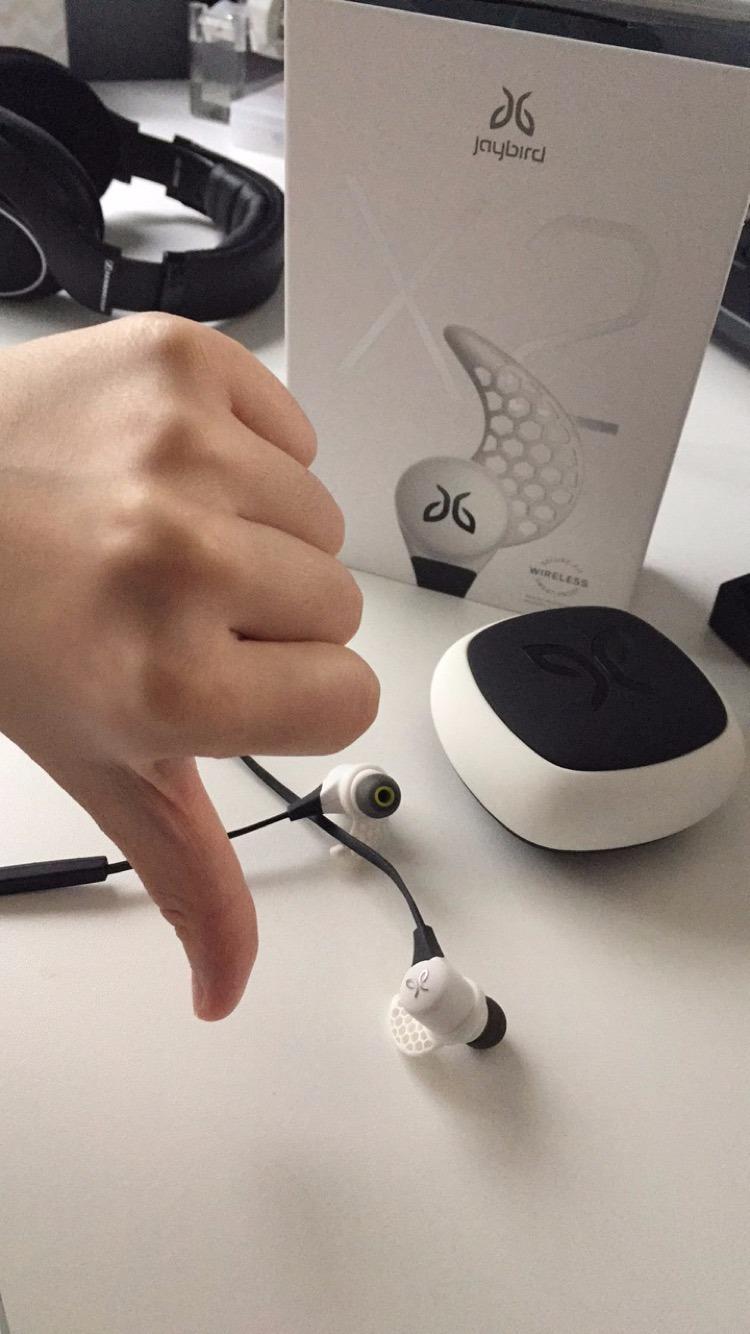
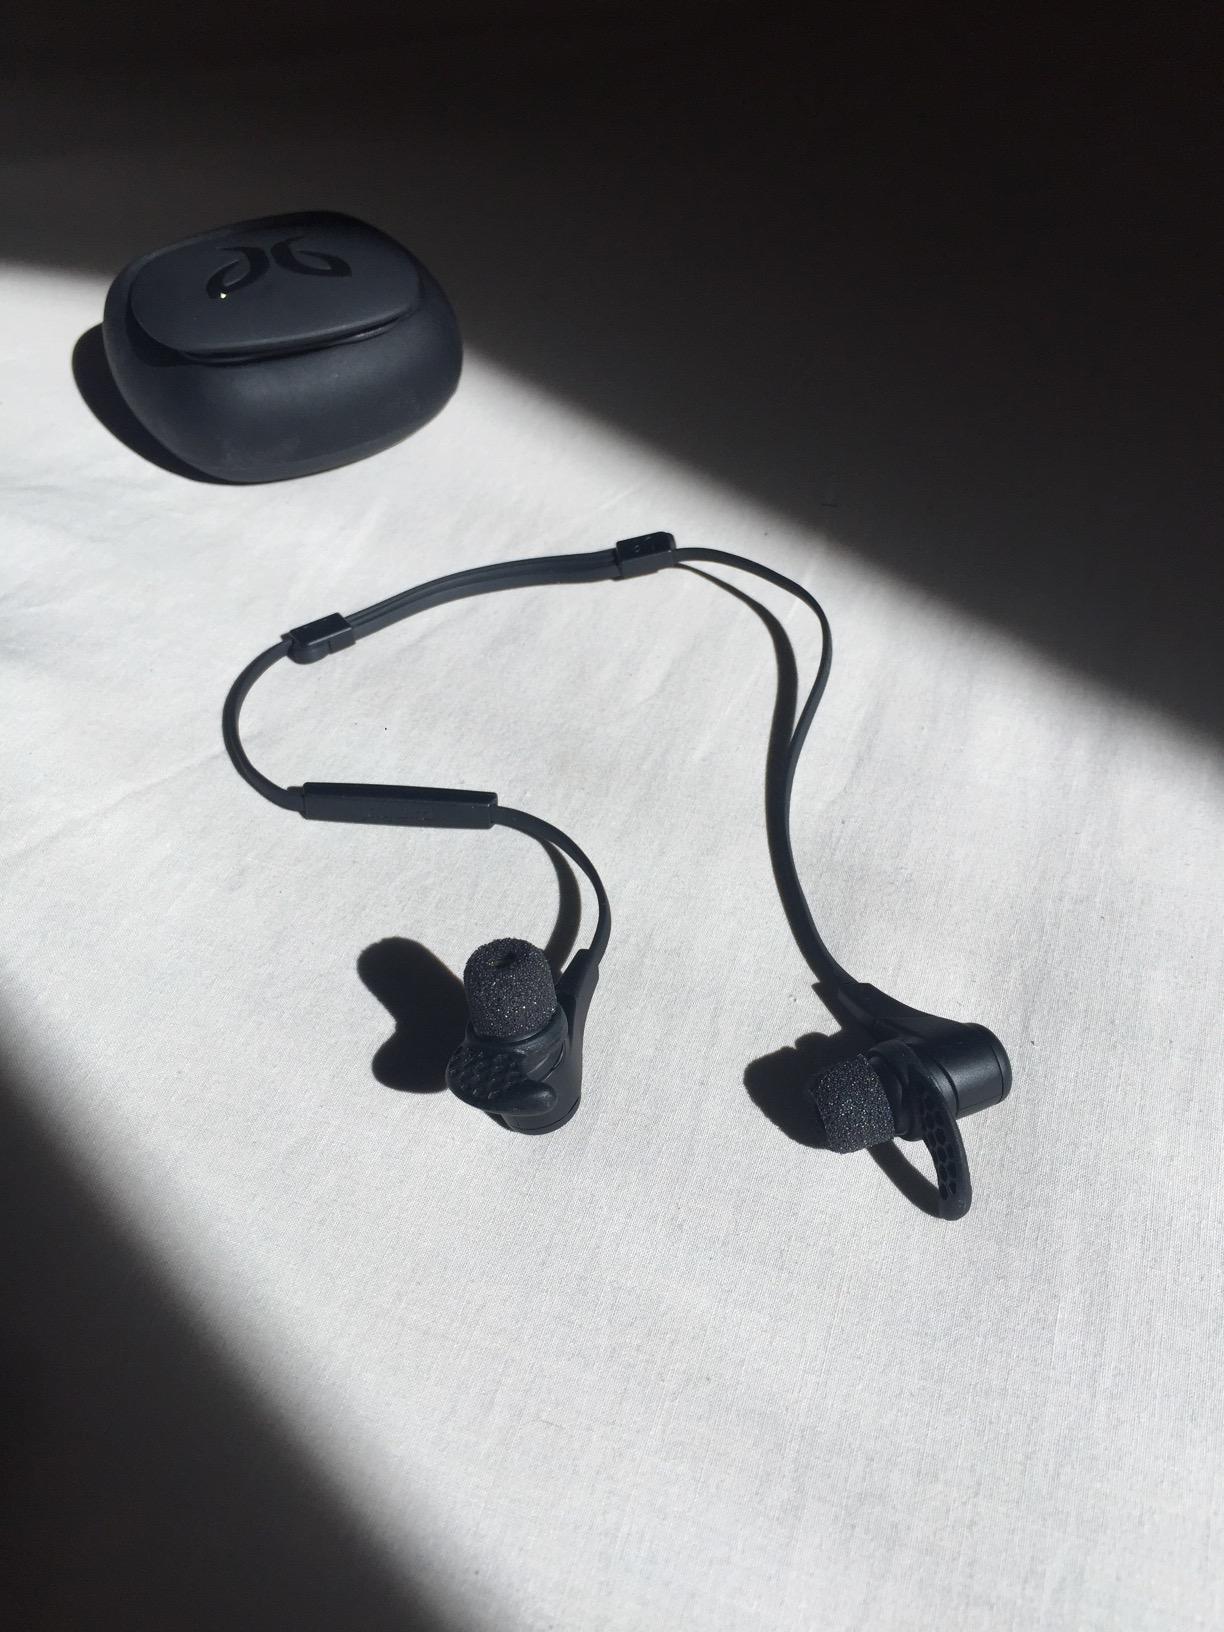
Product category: headphones
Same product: no